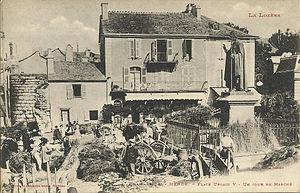
Mende, la place Urbain V, un jour de marché au début du XXe siècle.
La ville de Mende, chef-lieu de la Lozère, et ancienne capitale du Gévaudan, possède plusieurs places, souvent d'origines moyenâgeuses.